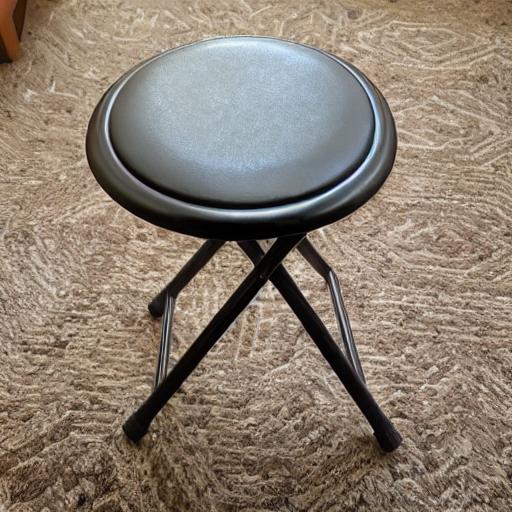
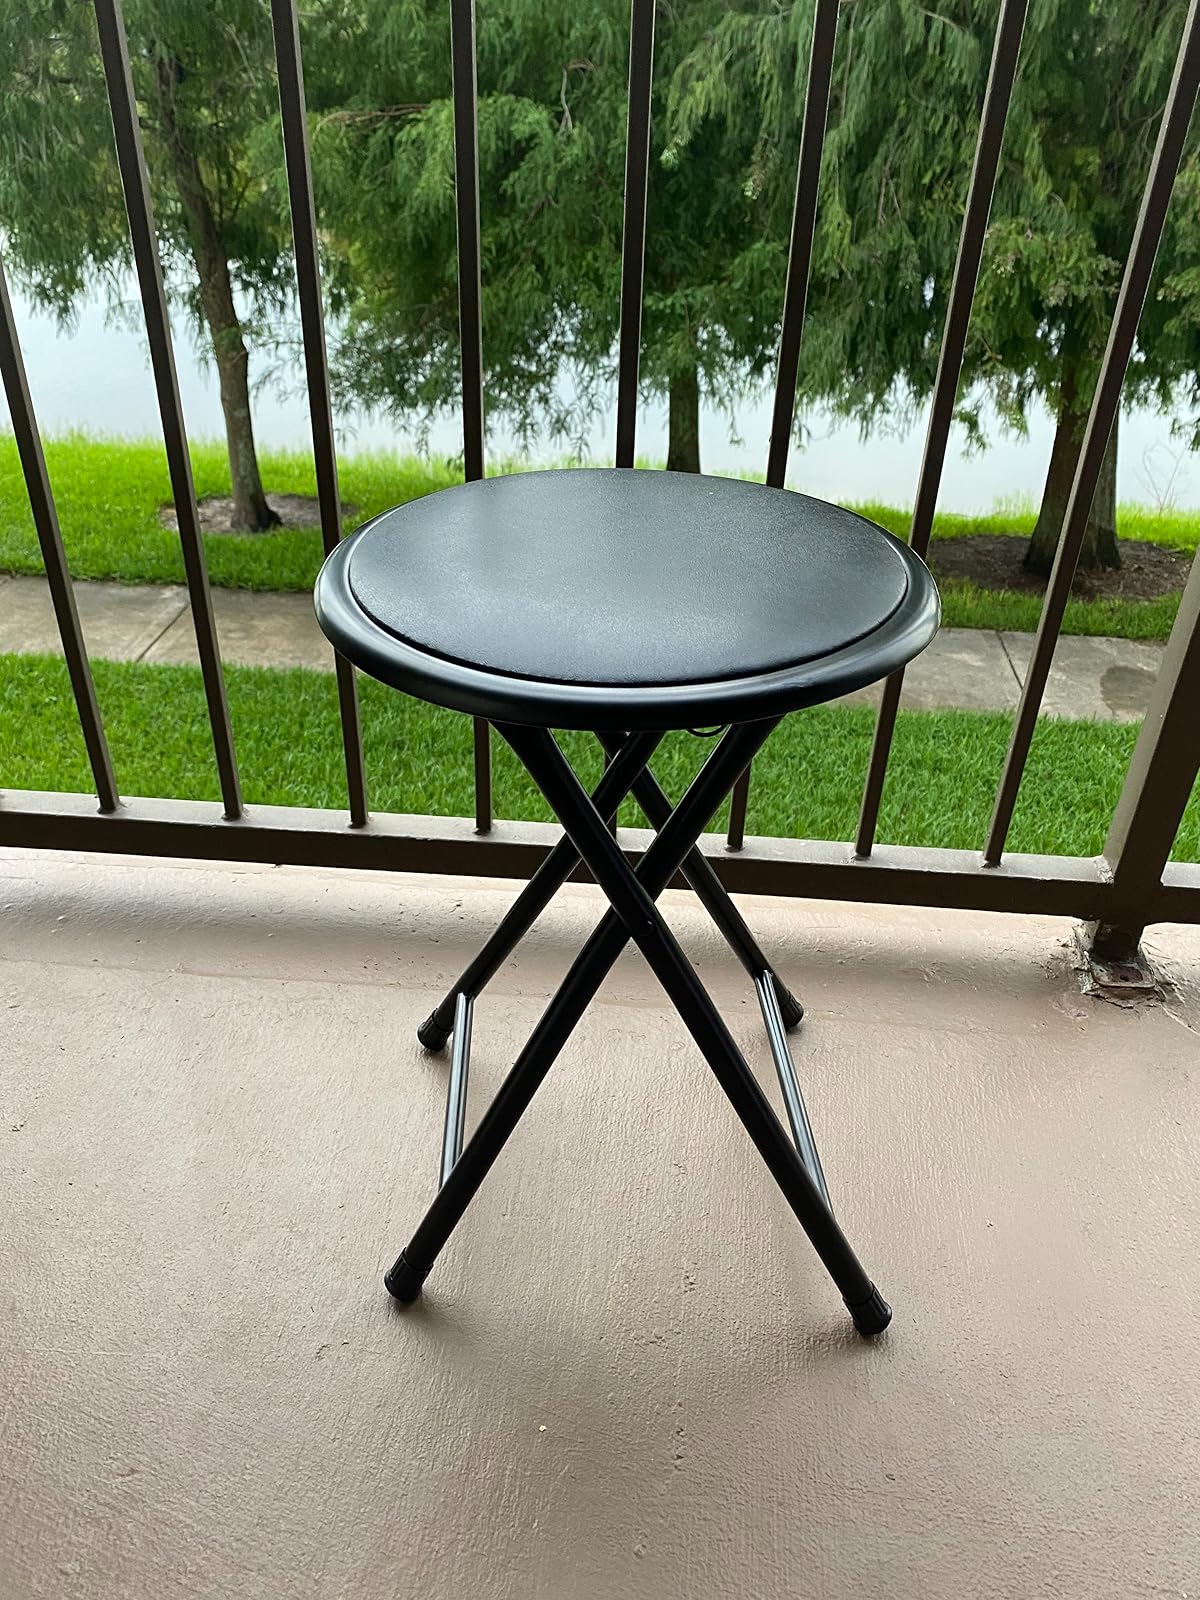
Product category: stool
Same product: no